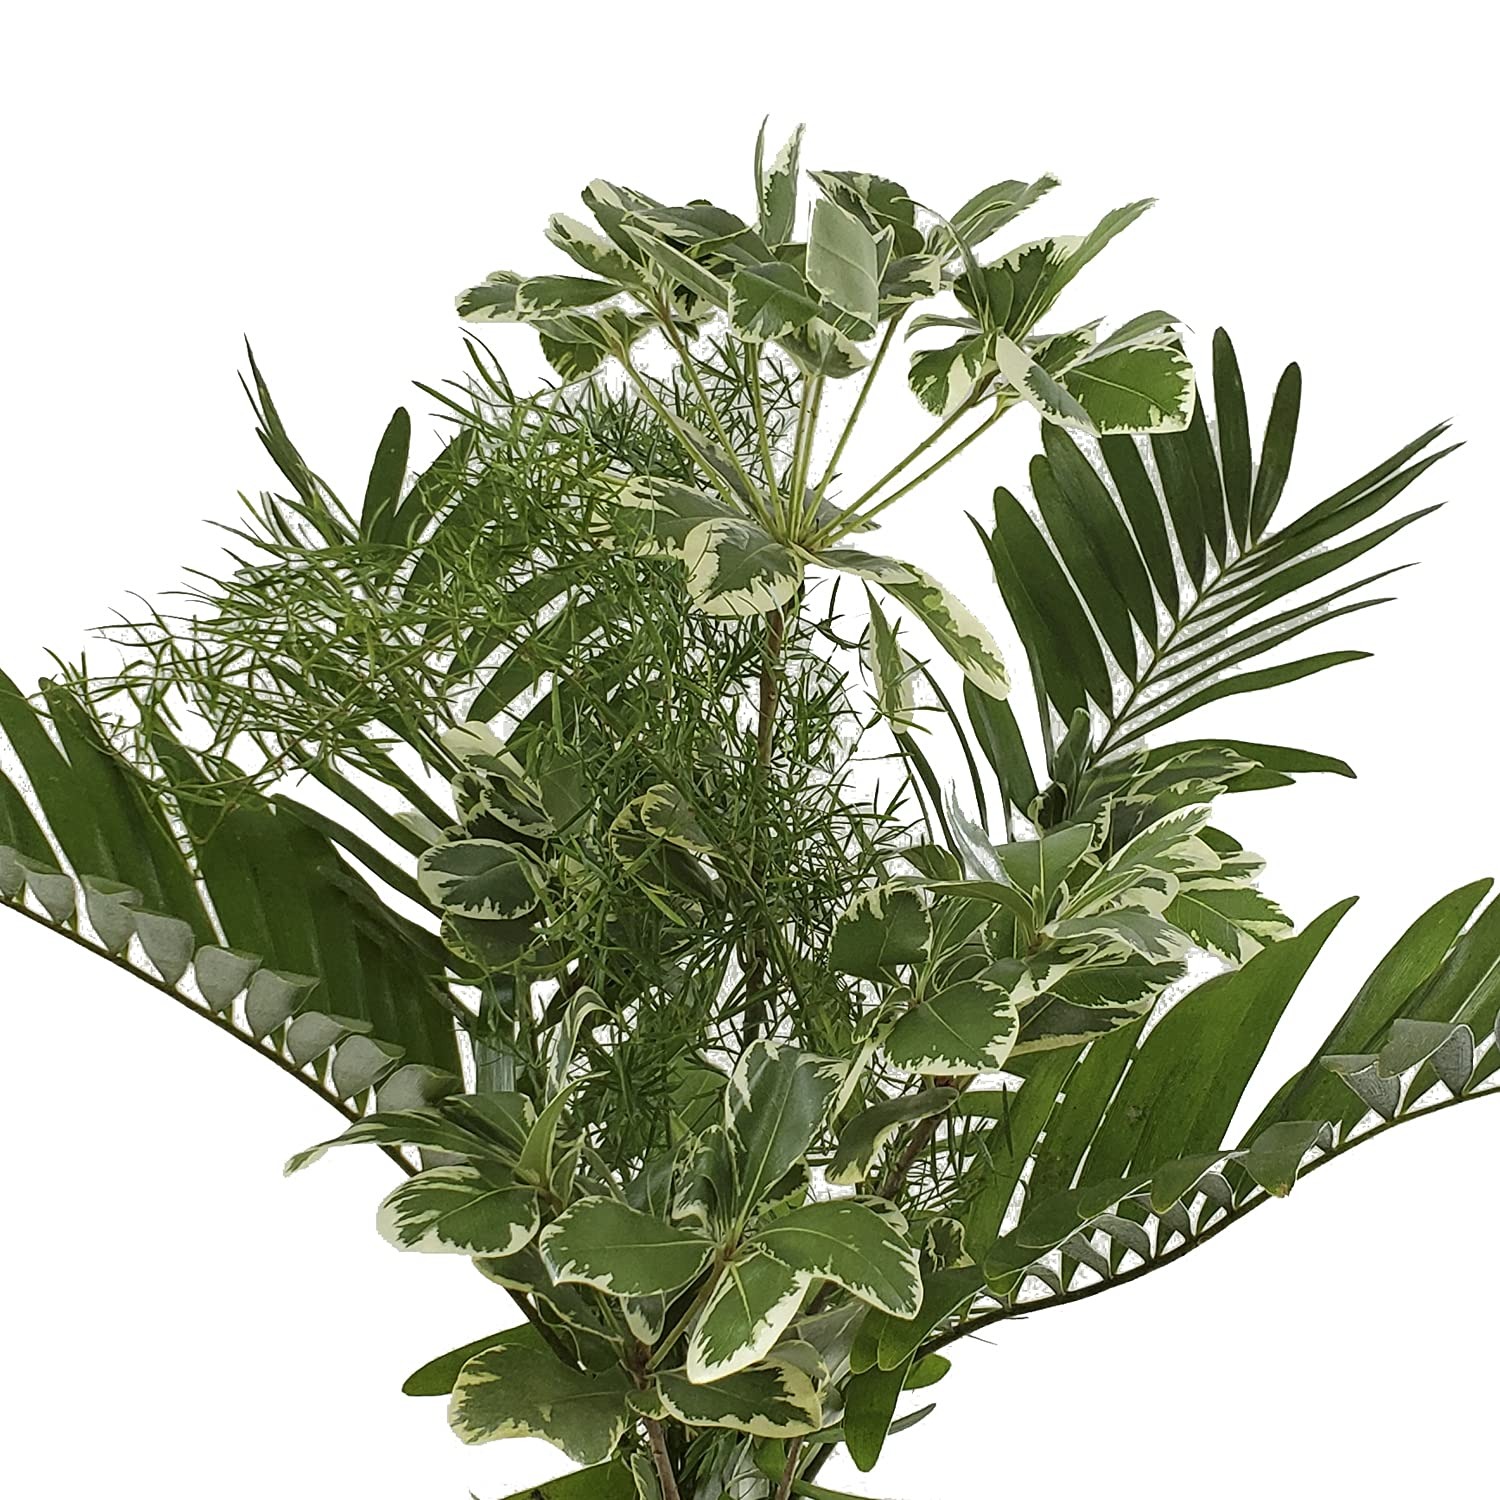
Item Name: Alluring Greens Mixed Bouquet- 5-Pack- Fresh Cut Greenery By Bloomingmore | Home, Office, Birthday, Wedding Decor, DIY, Party Event, Housewarming, Teacher and Engagement
Product Description: Our Alluring Mixed Greens Bouquet will accent all your floral arrangements and bridal bouquets perfectly. Showcasing Conntie, Sprengeri, and Green Pittosporum your loved ones won’t be able to stop gazing at all your beautiful creations.
Value: 1.0
Unit: Count

Price: 111.98